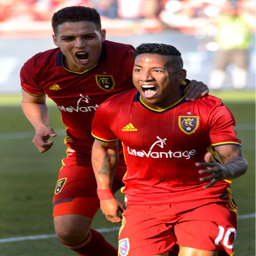
person grabs soccer player as he screams with excitement after scoring a goal during the soccer match